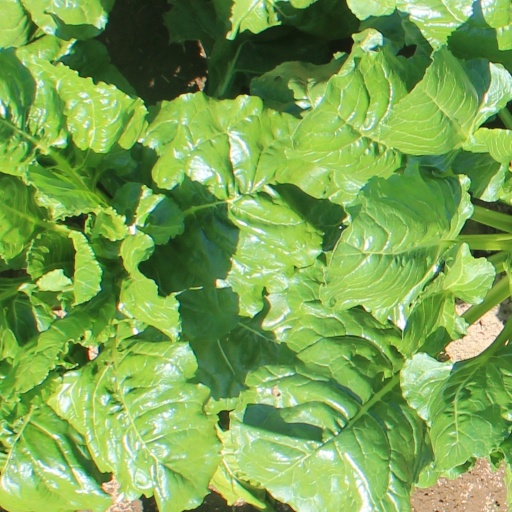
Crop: sugar beet